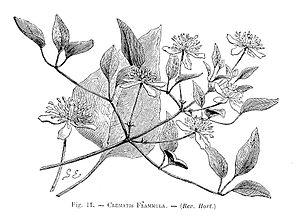
Clematis flammula (dessin)
La Clématite flammette est une plante ligneuse grimpante de la famille des Renonculacées, originaire d'Europe méridionale. Elle est aussi connue sous les noms de Clématite odorante ou de Clématite brûlante.